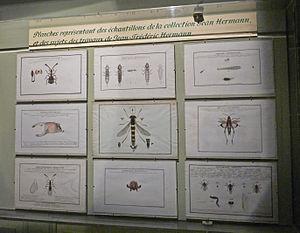
Planches représentant des échantillons de la collection Jean Hermann et des sujets des travaux de [son fils] Jean-Frédéric Hermann, au Musée zoologique de Strasbourg.
Jean-Frédéric Hermann est un médecin et naturaliste français, né en 1768 et décédé le 19 janvier 1793.